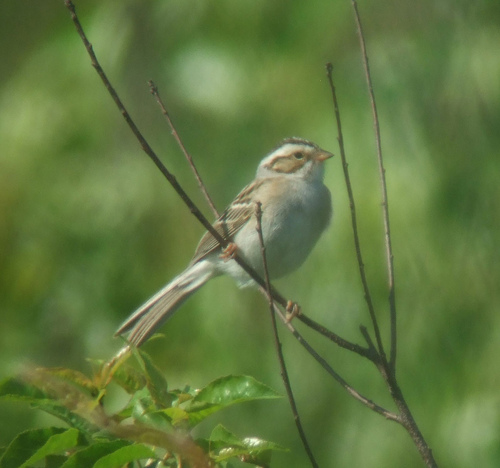
this small bird has brown wings and a white breast, its crown and cheek patch are also light brown.
this small bird has a white belly, a tan cheek patch, and a tiny, stout bill.
a small bird with a grey breast and belly, brown cheek patch and small pointed bill.
this full breasted bird, has a light belly and throat, brown cheek patches and wings, with wing wingbars and a small orange beak.
the small bird has a grey belly and a small beak.
a small bird with grey feathers covering its forehead, nape , throat, belly and vent with white wing bars and brown wings.
this is a small gray bird with a long tail, brown cheek patch and a small pointed beak
this bird has wings that are brown and has a white belly
this particular bird has a belly that is tan and brown
this bird has wings that are brown and has a white belly
Species: Clay Colored Sparrow